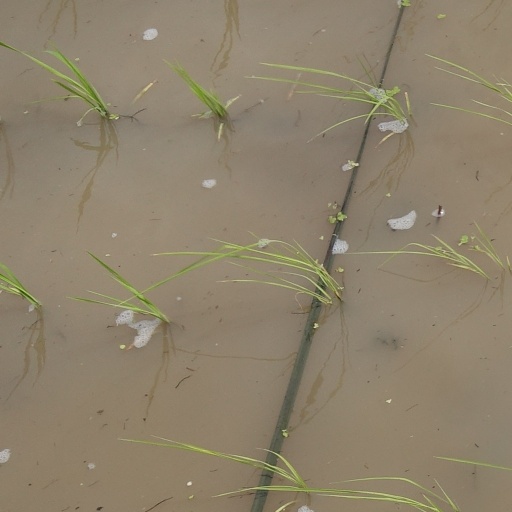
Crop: rice